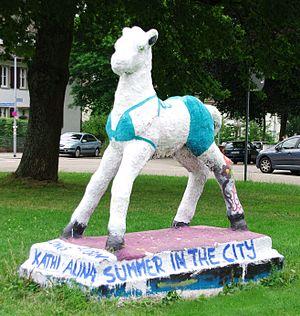
Holbeinpferd est le nom familier de la sculpture d'un cheval dans le quartier Wiehre de Fribourg-en-Brisgau qui se trouve au coin des rues Günterstalstraße et Holbeinstraße. Cette sculpture d'un poulain en béton a été créé en 1936 par le sculpteur Werner Gürtner.